Saint Blaise Abbey, Black Forest

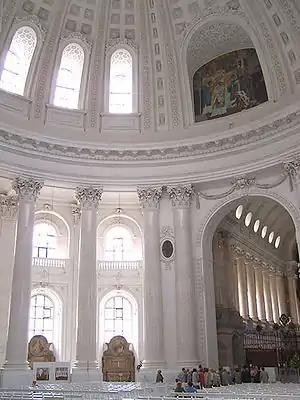
St. Blaise's Cathedral, the former abbey church

Saint Blaise Abbey was a Benedictine monastery in the village of St. Blasien in the Black Forest in Baden-Württemberg, Germany.